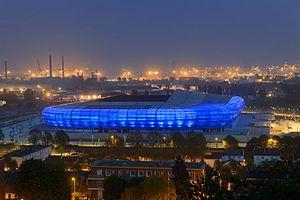
Le nouveau stade du havre de nuit
Le Havre est une ville de France impliquée dans de nombreuses disciplines sportives.
La section féminine du Havre Athletic Club, abrégée en Le Havre AC, est un club féminin de football français fondé en 2014 et situé au Havre.
En droit français, la conception-réalisation est définie dans le droit de la construction par l'article 18 de la loi MOP.
Vinci Construction est un groupe français spécialisé dans la construction et le génie civil, les activités historiques du groupe Vinci dont il fait partie.
Cet article présente une liste des principaux stades en France. Généralement dédiés à un sport et réservés par un club particulier, certains stades sont cependant susceptibles d'accueillir plusieurs disciplines, à l'image du Stade de France où sont aussi bien organisés des rencontres de football et de rugby à XV que des événements d'athlétisme.
Le Havre est une commune française du Nord-Ouest de la France située dans le département de la Seine-Maritime en région Normandie, située sur la rive droite de l'estuaire de la Seine. Son port est le deuxième de France après celui de Marseille pour le trafic total et le premier port français pour les conteneurs.